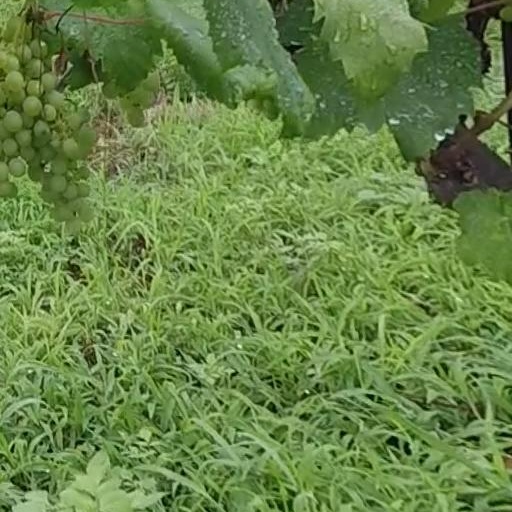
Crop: grape